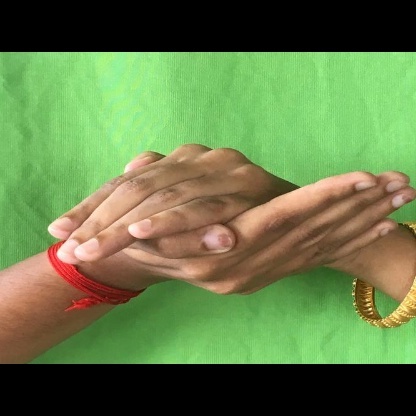
Mudra: Samputa